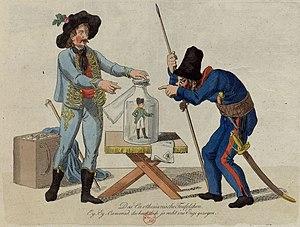
C'est Napoléon, qui dans le bocal fait l'office du diable cartésien, et c'est un Autrichien qui le fait plonger devant un cosaque russe qui s'esclaffe